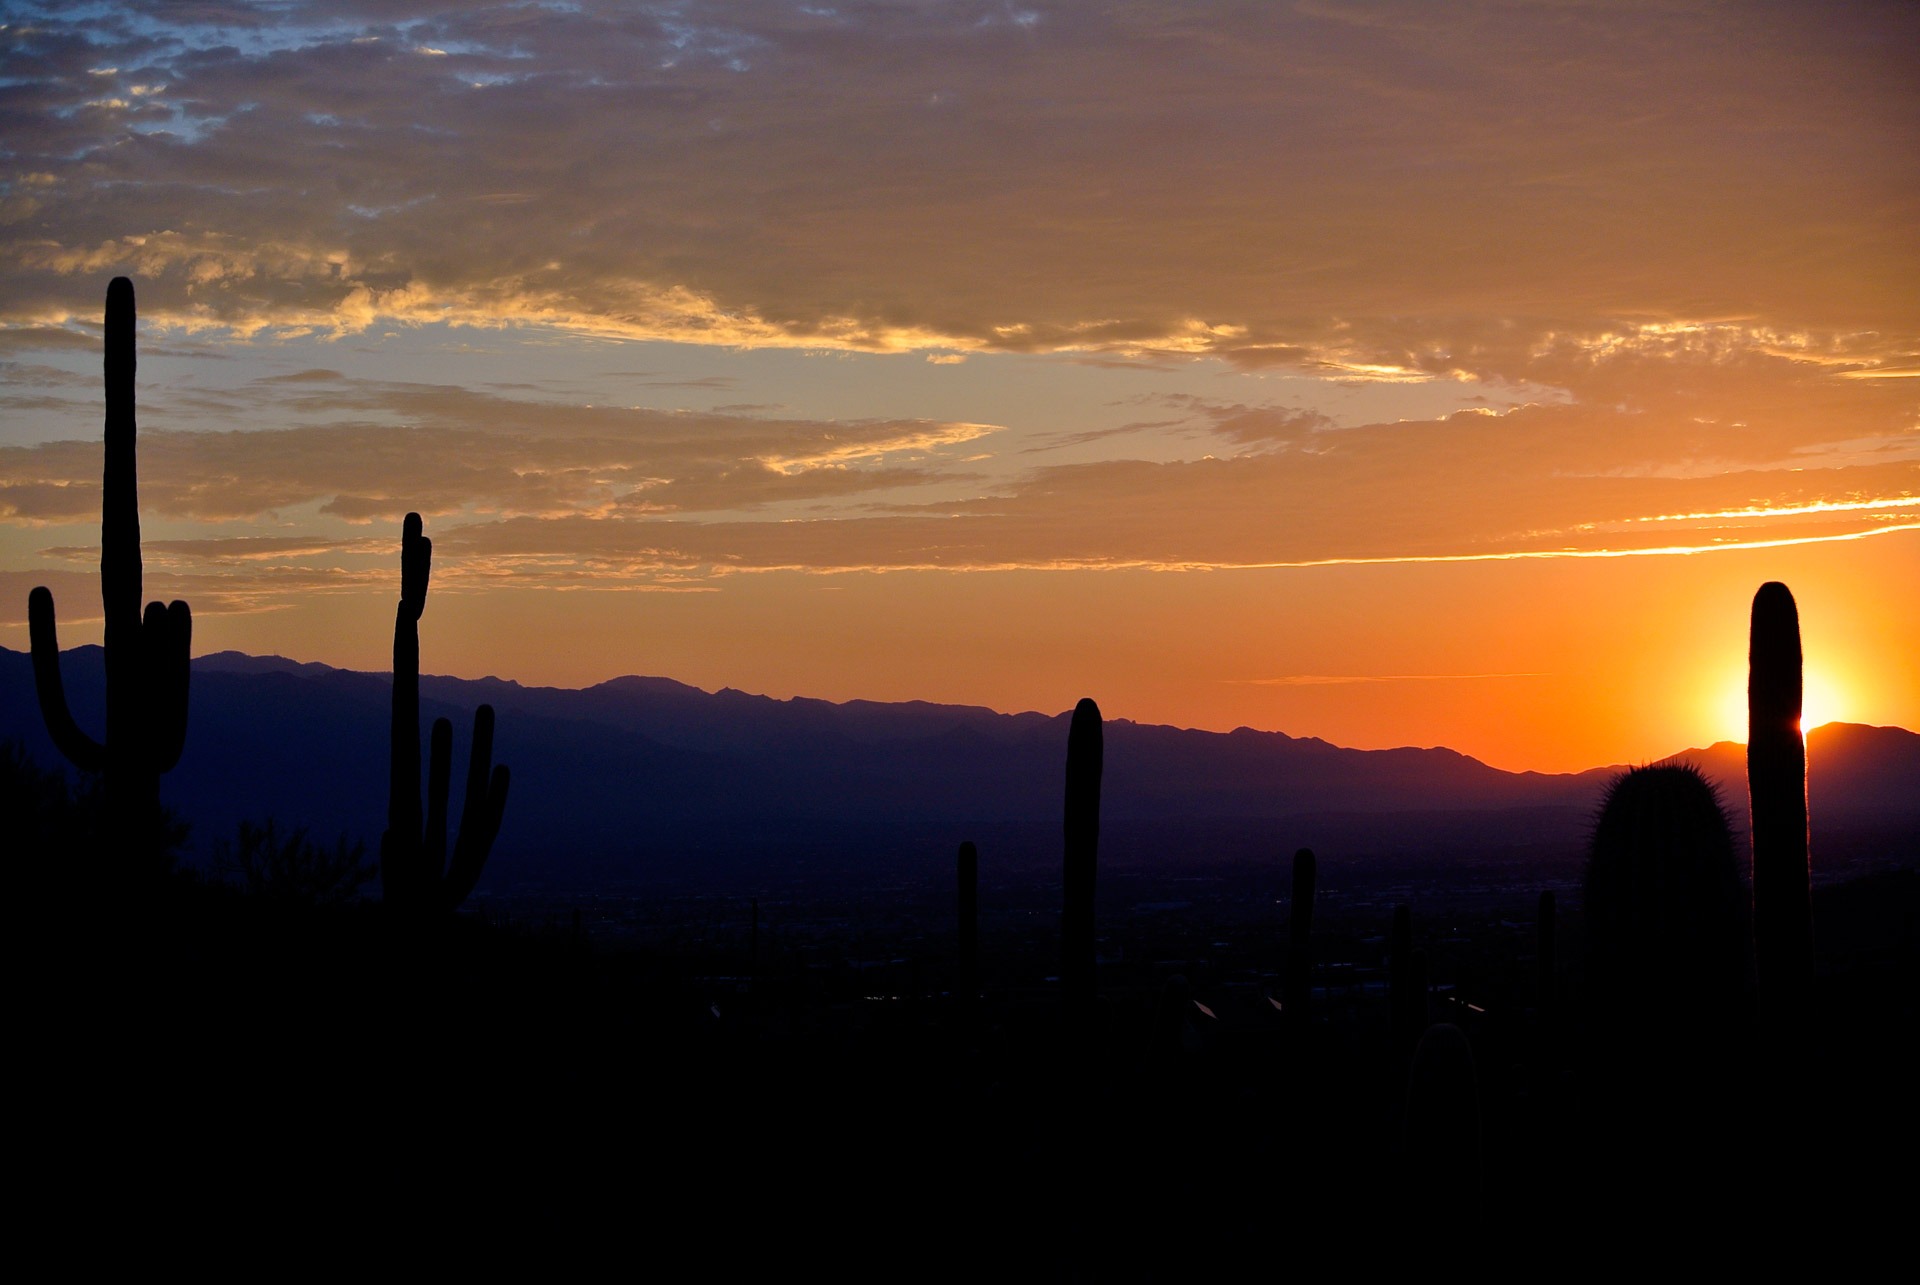
landscape, nature, horizon, silhouette, cactus, cloud, sky, sun, sunrise, sunset, skyline, sunlight, morning, desert, dawn, atmosphere, dusk, evening, arizona, afterglow, atmospheric phenomenon, red sky at morning